Shamier Anderson

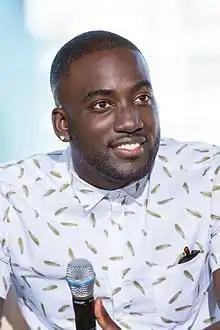
Anderson at the "Wynonna Earp" discussion at Camp Conival in San Diego in July 2016

Shamier Anderson (born May 6, 1991) is a Canadian actor. He is known for his roles in the television series "Wynonna Earp", as U.S. Deputy Marshal Xavier Dolls, "Invasion", as Trevante Cole, and for Mr. Nobody in the action film "" (2023).